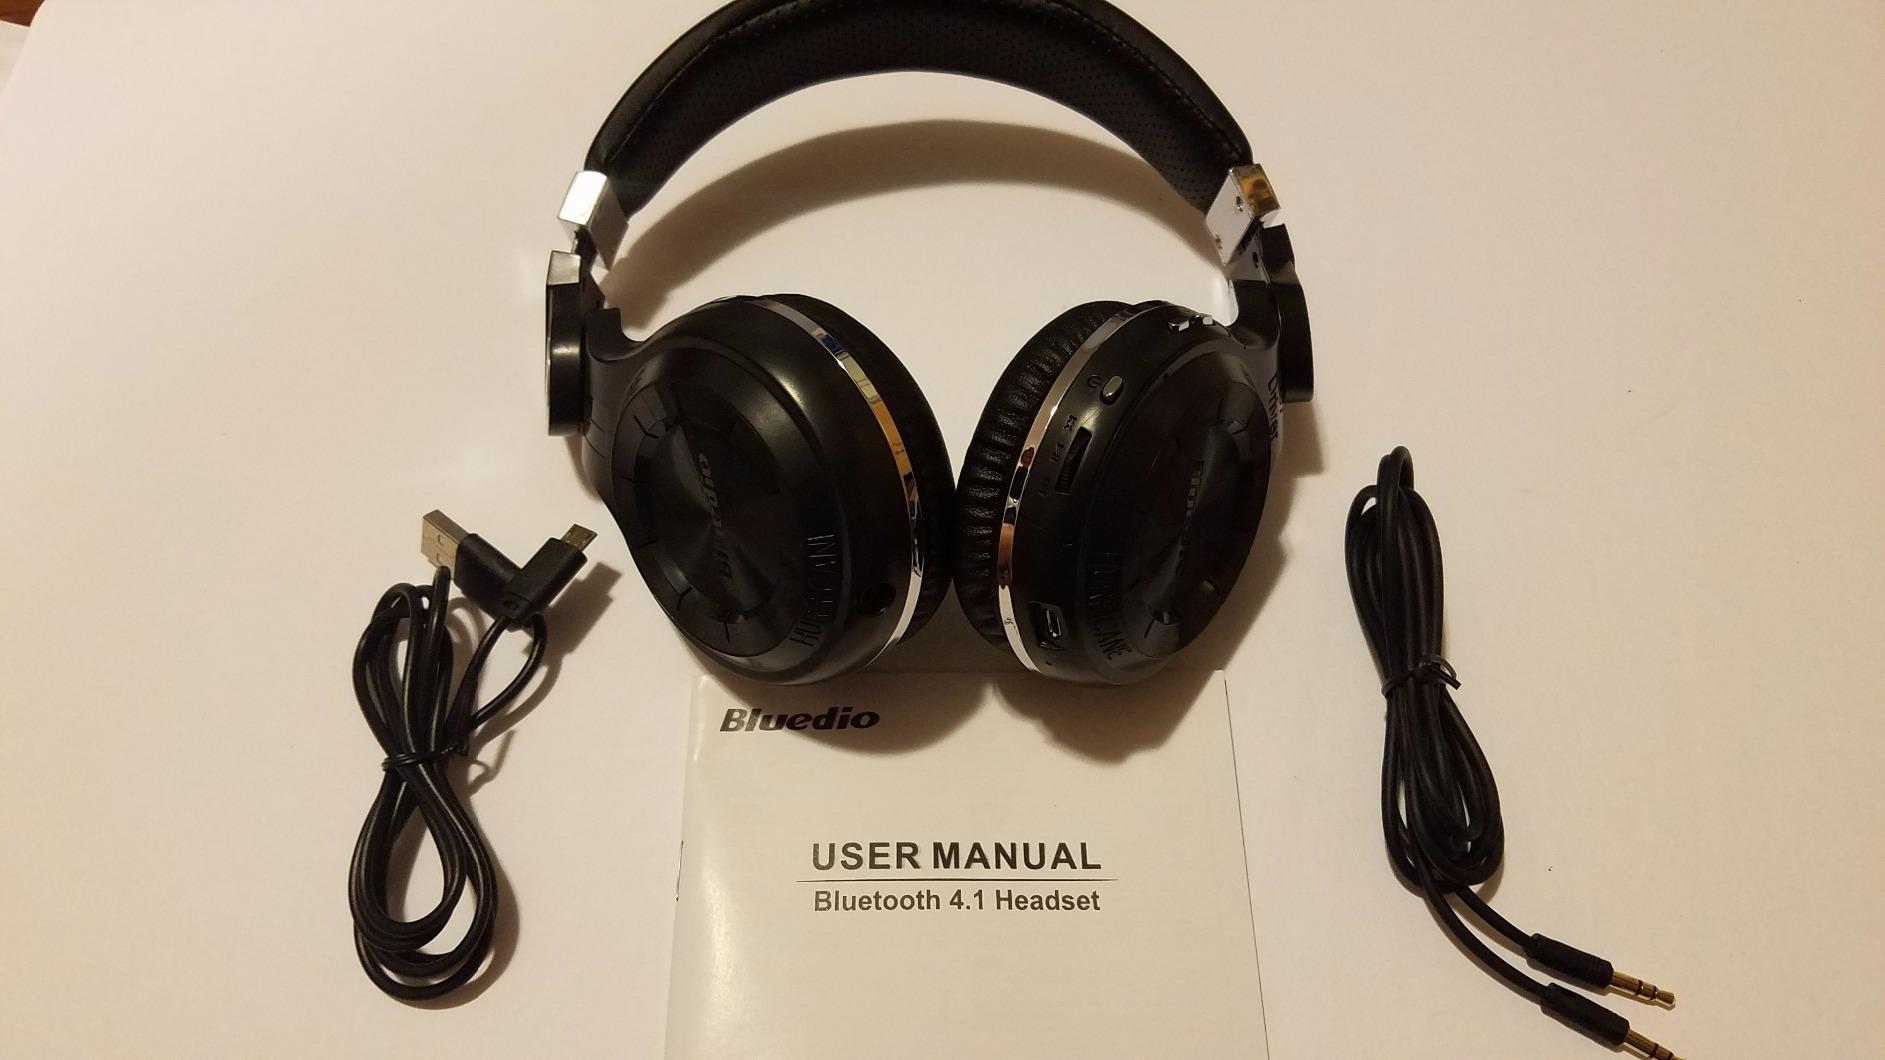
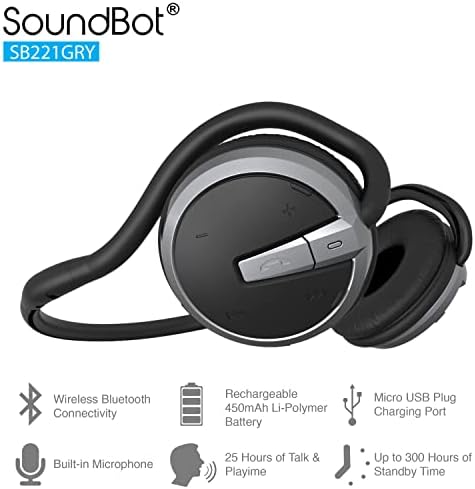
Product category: headphones
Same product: no